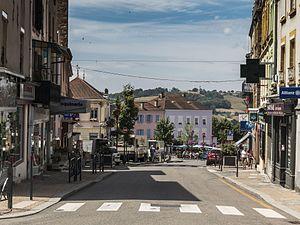
Cours-la-Ville est une ancienne commune française, située dans le département du Rhône en région Auvergne-Rhône-Alpes. Depuis 2016, elle est une commune déléguée et le chef-lieu de la commune nouvelle de Cours.